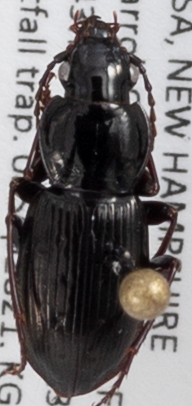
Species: Pterostichus pensylvanicus
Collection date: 2021-09-08
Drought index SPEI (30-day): -0.438
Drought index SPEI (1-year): -0.922
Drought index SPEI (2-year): -0.676